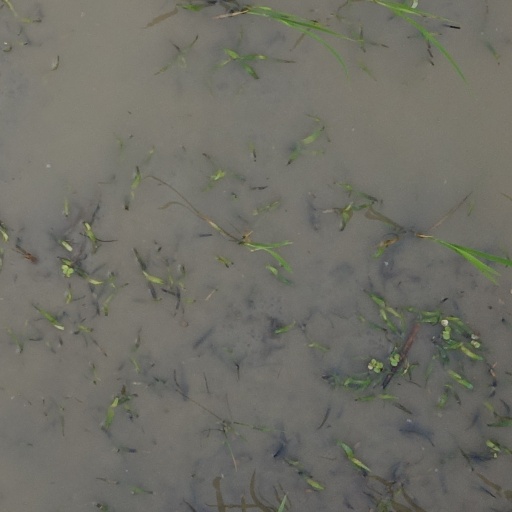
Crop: rice